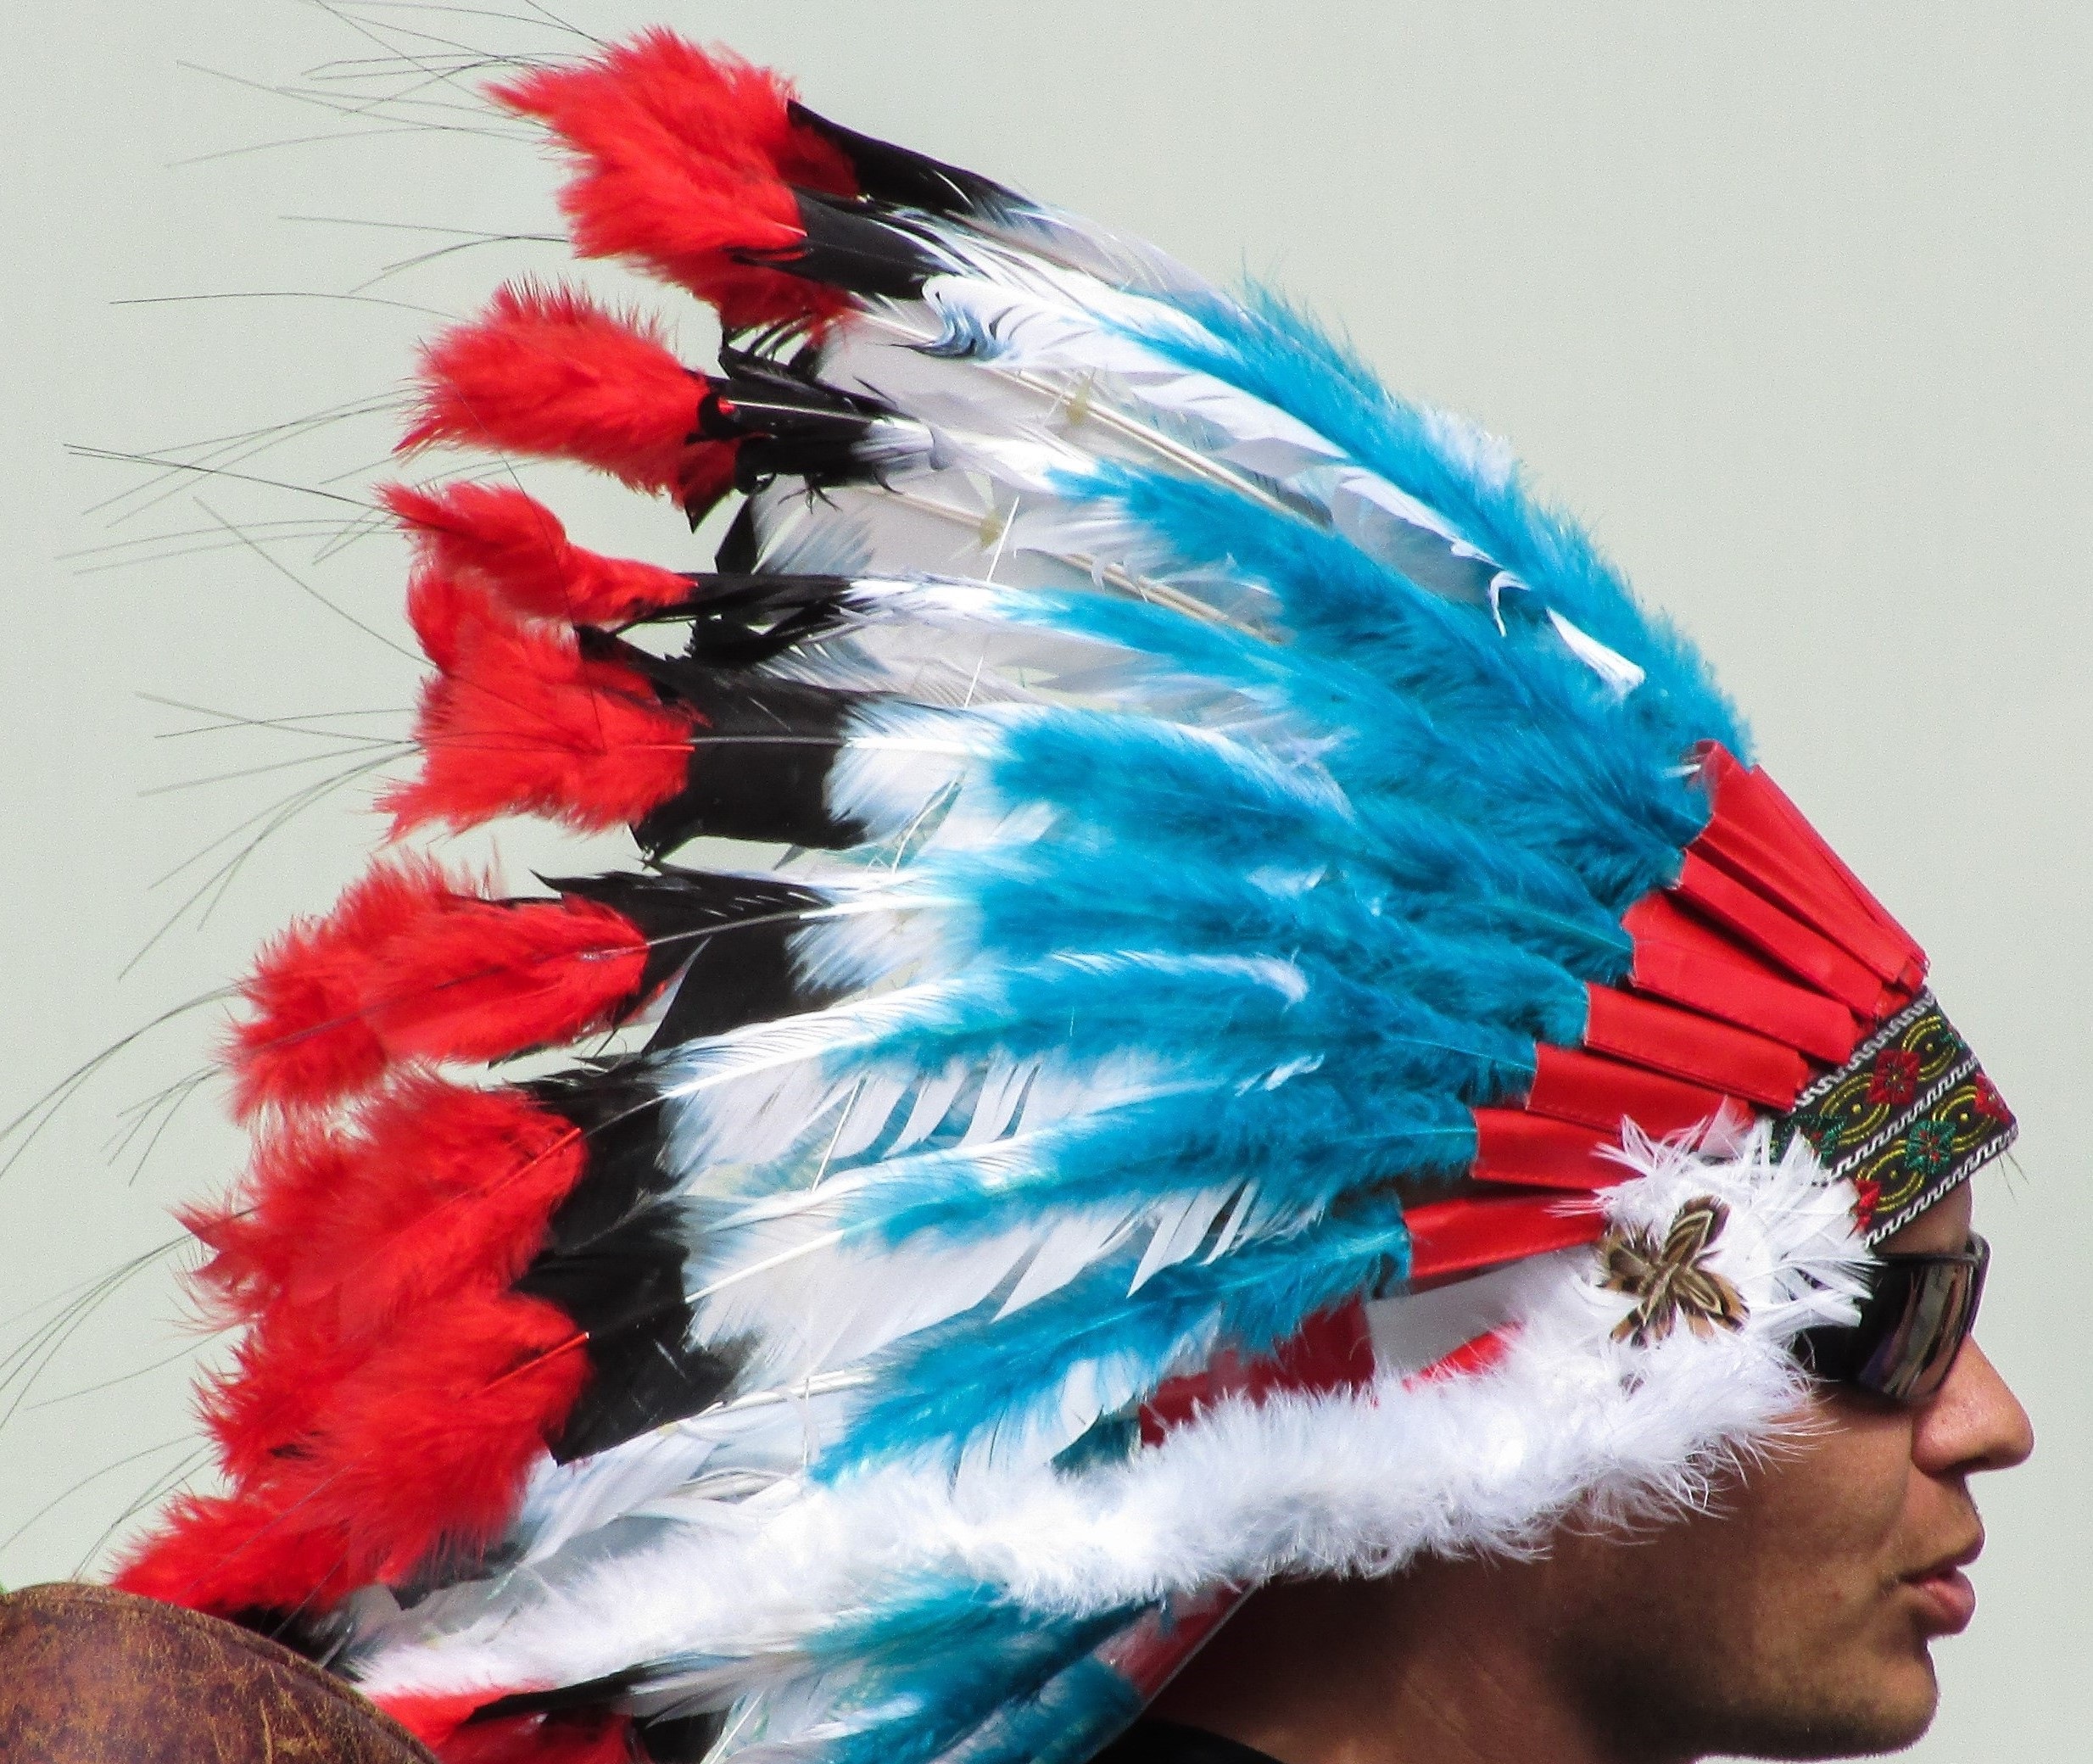
bird, wing, red, carnival, clothing, feather, ethnic, macaw, feathers, costume, indian, fashion accessory, dance dress